Mattsee

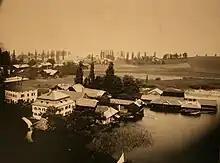
Mattsee in 1905

In ca. 765, Duke Tassilo III of Bavaria established the Mattsee Benedictine Abbey, which became a part of the Diocese of Passau in 993 and was transformed into a college of canons. The Bishops of Passau had the Mattsee Castle built in the 12th century.